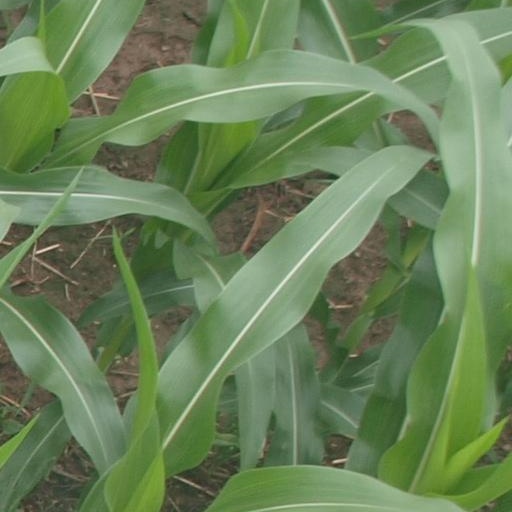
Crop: maize; corn